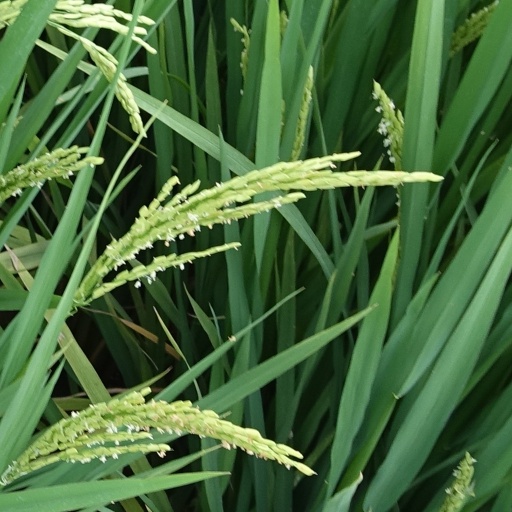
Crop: rice